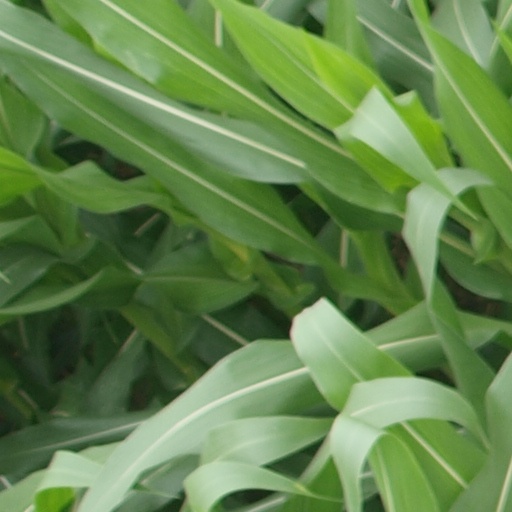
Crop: maize; corn